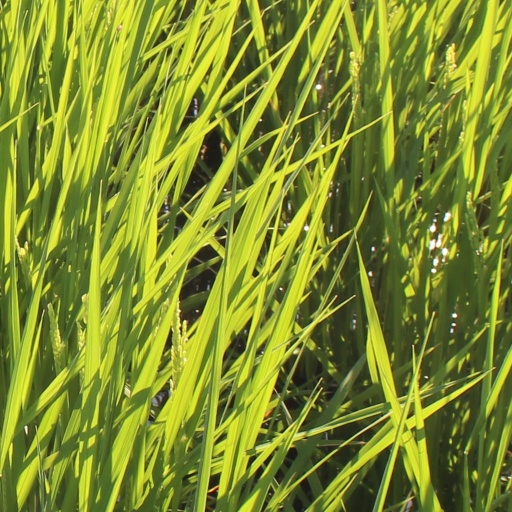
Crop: rice